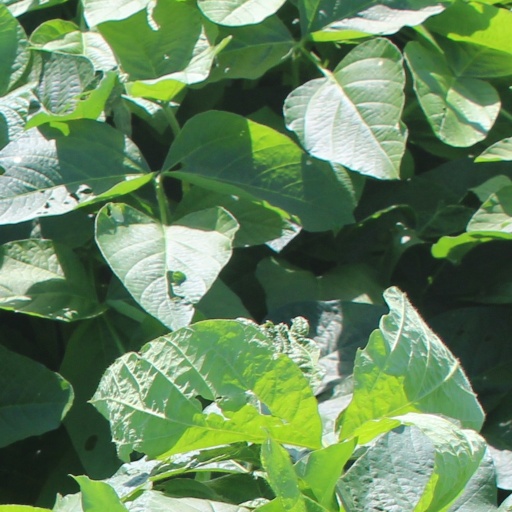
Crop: soybean